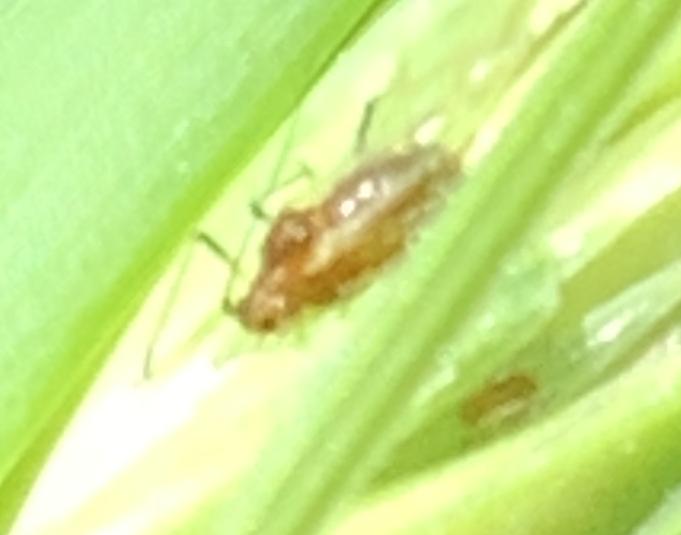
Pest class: english_grain_aphid